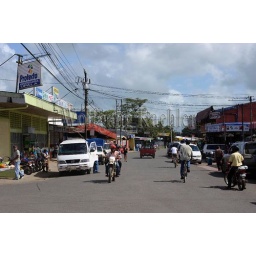
Costa rica, town of upala, street scene with store signs in spanish language